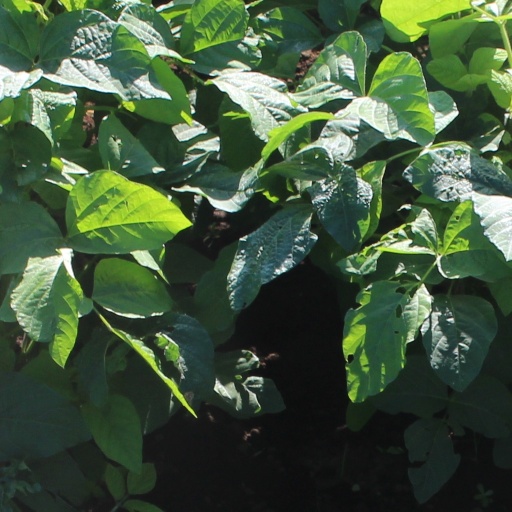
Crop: soybean